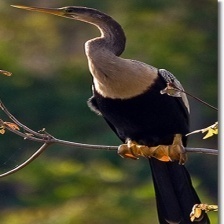
Species: ANHINGA
Scientific name: ANHINGA ANHINGA